Innsbruck Cathedral

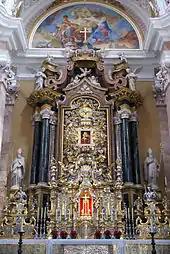
High altar

The cathedral has nine altars: the high altar, six side altars, and two small altars by the chancel arch. The high altar is the showpiece of the cathedral. Donated by Prince Bishop Count Künigl, the high altar is flanked by statues of Saint Ingenuin and Saint Albuin, the patron saints of the diocese of Brixen. The magnificent silver altar is one of the most outstanding examples of late Baroque craftsmanship in Austria. Donated by Elector Charles III Philip of the Palatine in 1712, this highly ornate tabernacle frame was enlarged in 1729 and 1750. On occasion it is adorned with silver busts of the church patrons and two Mannerist silver statuettes, created c. 1600 after a model by Hubert Gerhard.